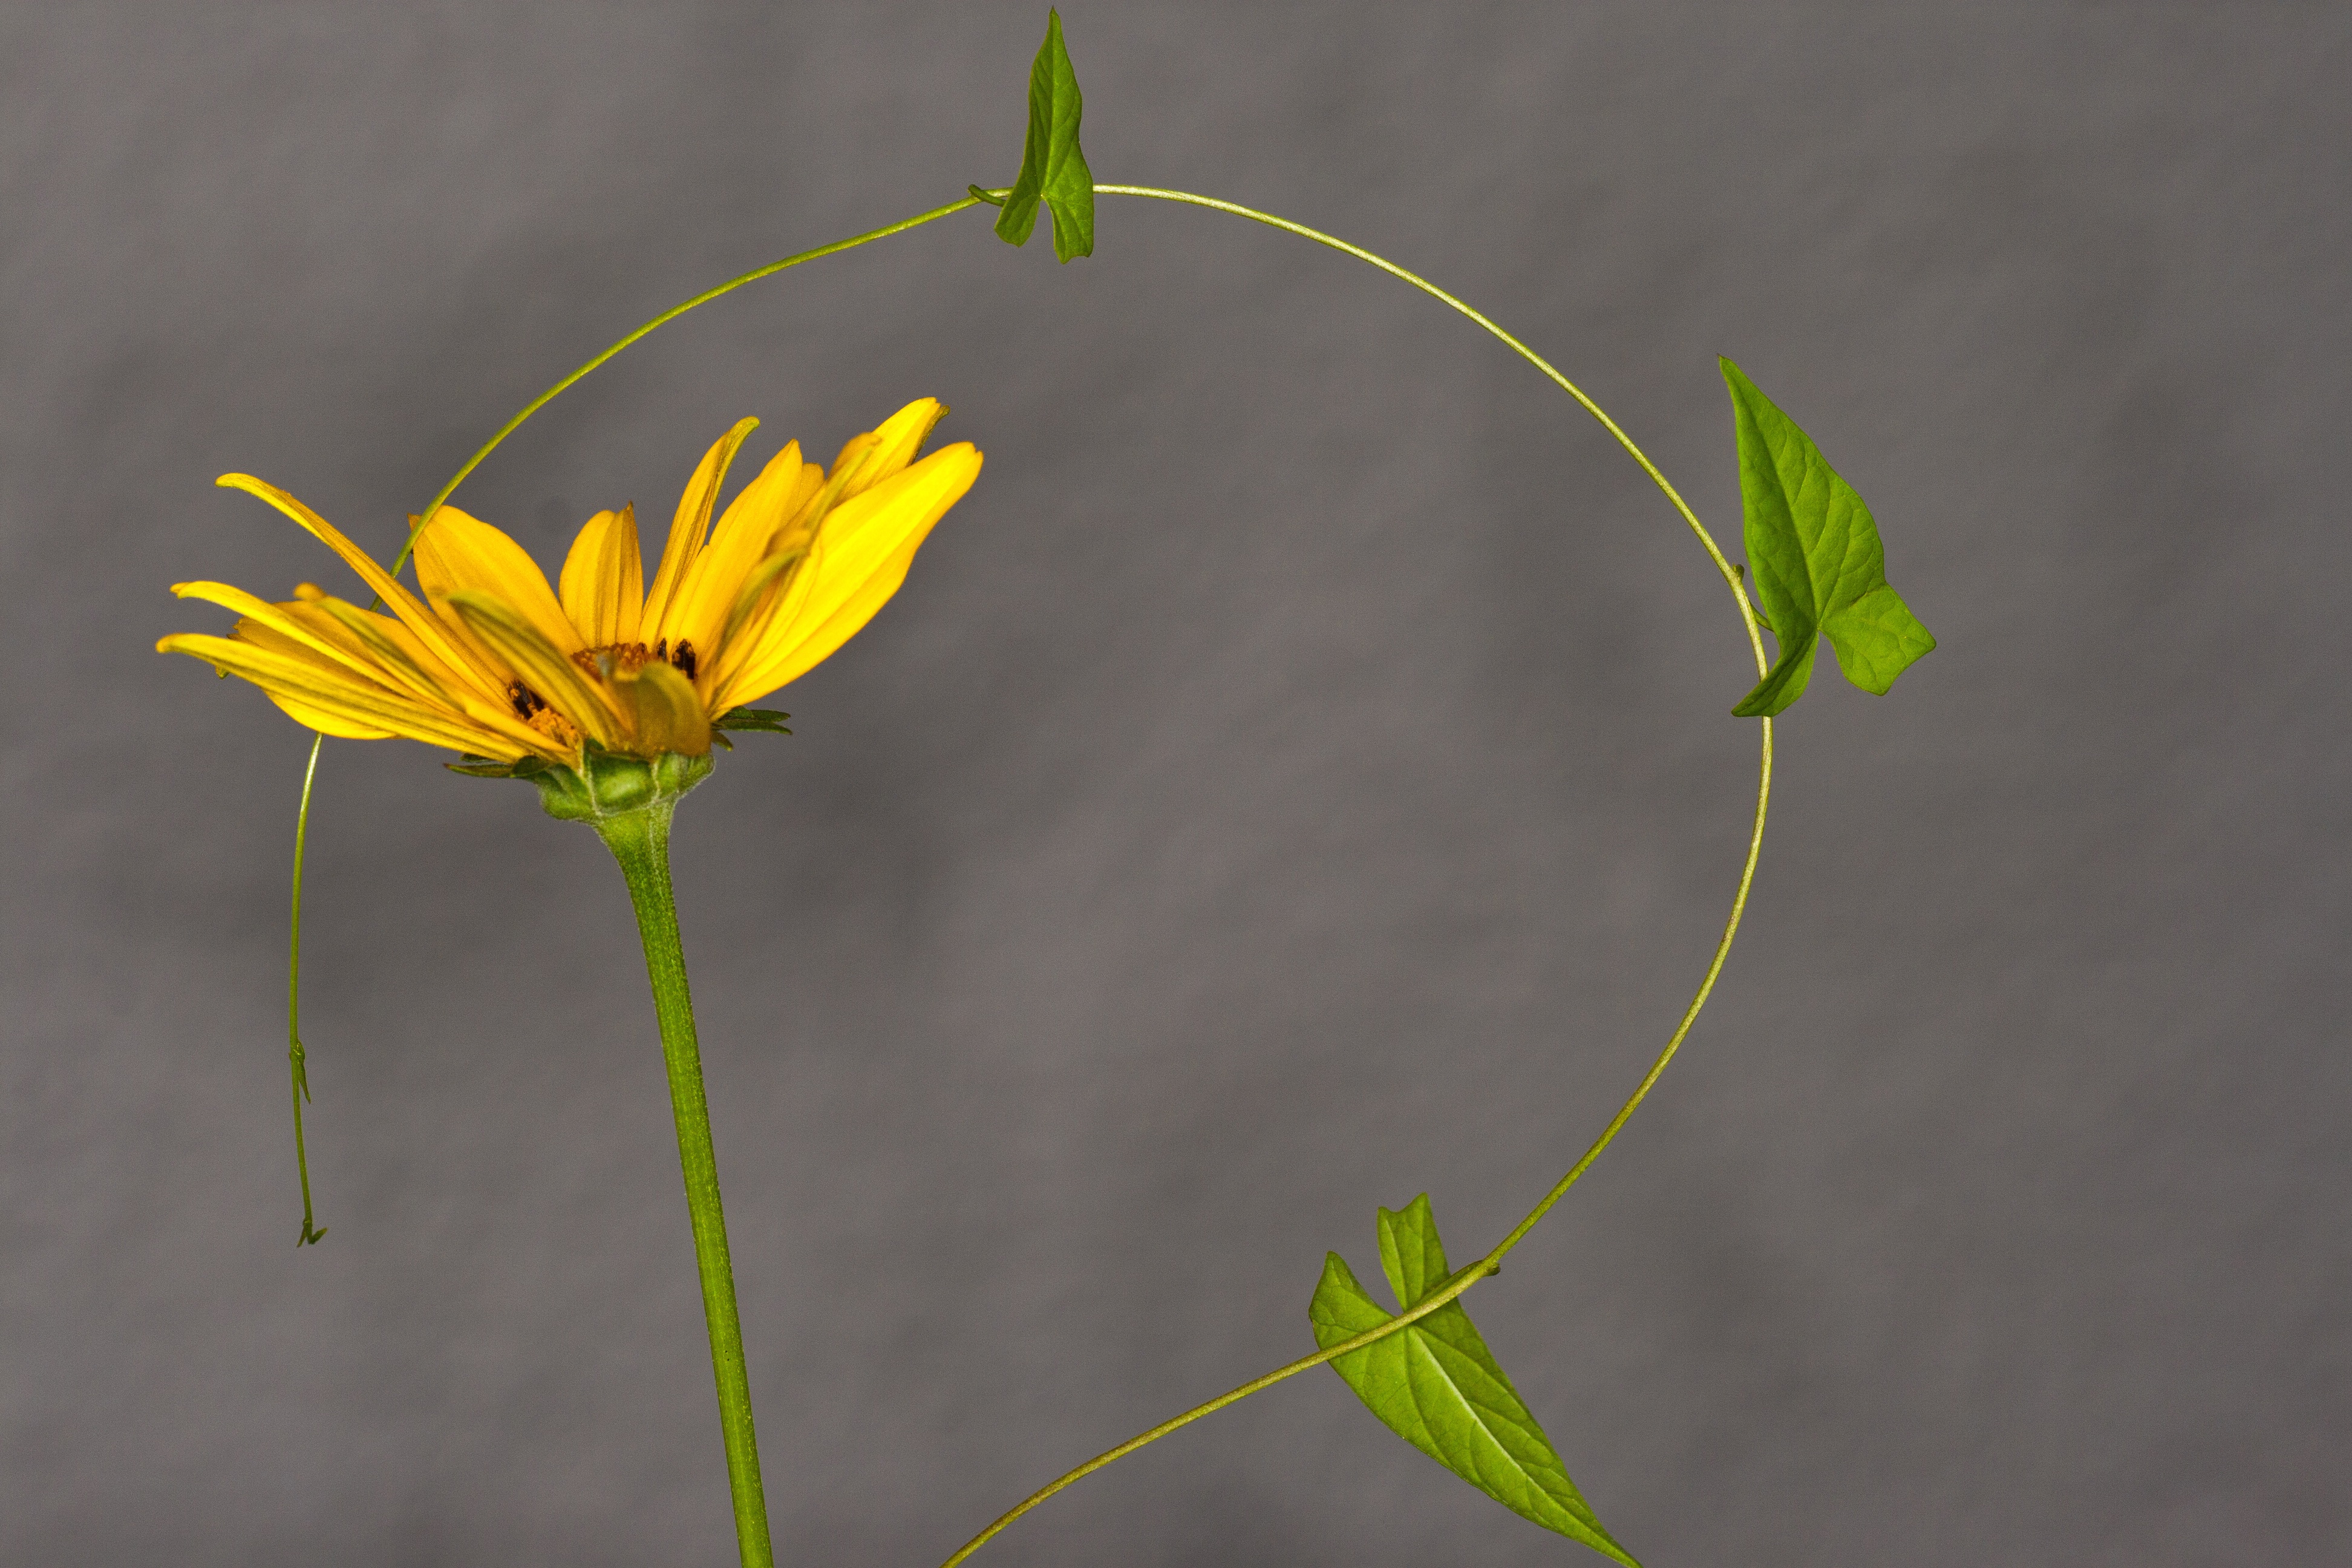
branch, plant, leaf, flower, petal, green, macro, botany, yellow, garden, close, flora, wildflower, macro photography, flowering plant, daisy family, vetch, grass family, plant stem, land plant